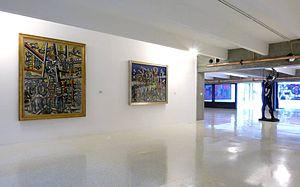
Le musée d'art contemporain de Caracas a été créé le 20 février 1973 puis inauguré à Caracas, au Venezuela, le 20 février 1974. Il est consacré aux œuvres d'artistes nés après la Seconde Guerre mondiale.